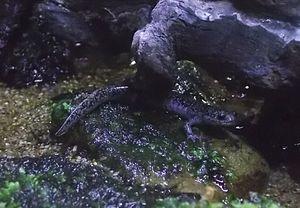
Hynobius tokyoensis est une espèce d'urodèles de la famille des Hynobiidae.